Tōbu Urban Park Line

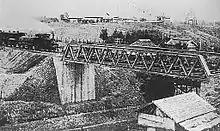
The Chiba Prefectural Railway Noda Line

The line first opened as the on 9 May 1911, from Kashiwa to Nodamachi (now Nodashi), a distance of 14.7 kilometres (9 miles 10 chains) using steam haulage. In 1923, the line was privatized and the operator was named (separate from the present Hokusō Railway), and also opened its own line from Funabashi Station to Kashiwa Station, a distance of 19.6 km (12 mi 14 ch).